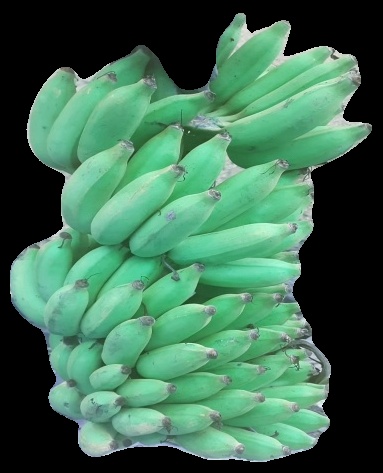
Variety: elakki-bale
Grade: grade2